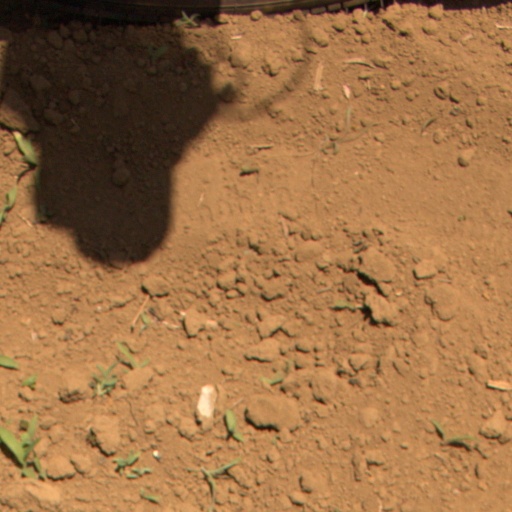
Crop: Jerusalem artichoke